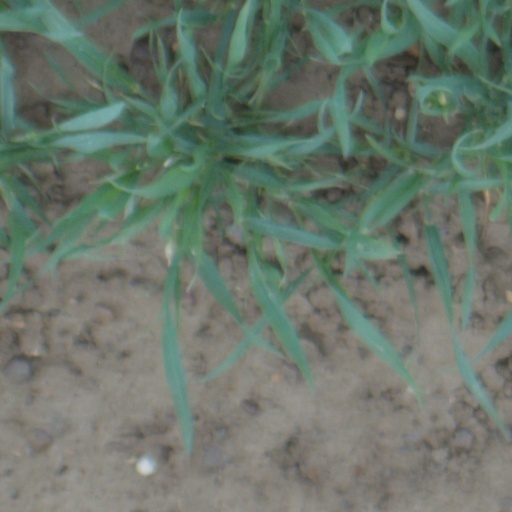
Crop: wheat